Lucian Truscott

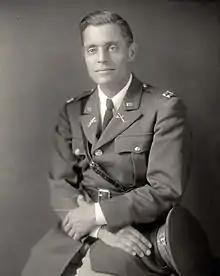
Truscott as a captain during the interwar period.

Truscott served in various cavalry and staff assignments between the wars, including completion of the Cavalry Officers Course, followed by assignment as a Cavalry School instructor. He also graduated from the United States Army Command and General Staff College, followed by assignment to its faculty. In the early 1930s, he commanded E Troop, 3rd Cavalry Regiment, which was stationed at Fort Myer, Virginia. On 18 August 1940 he was promoted to lieutenant colonel.